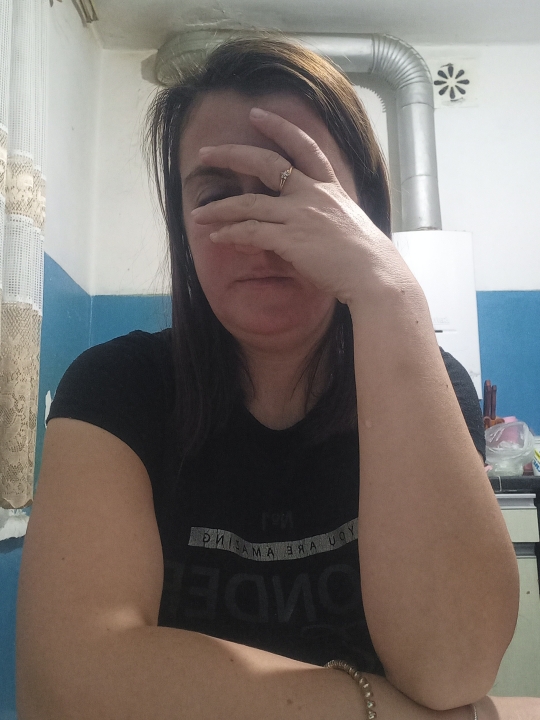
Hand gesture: no_gesture